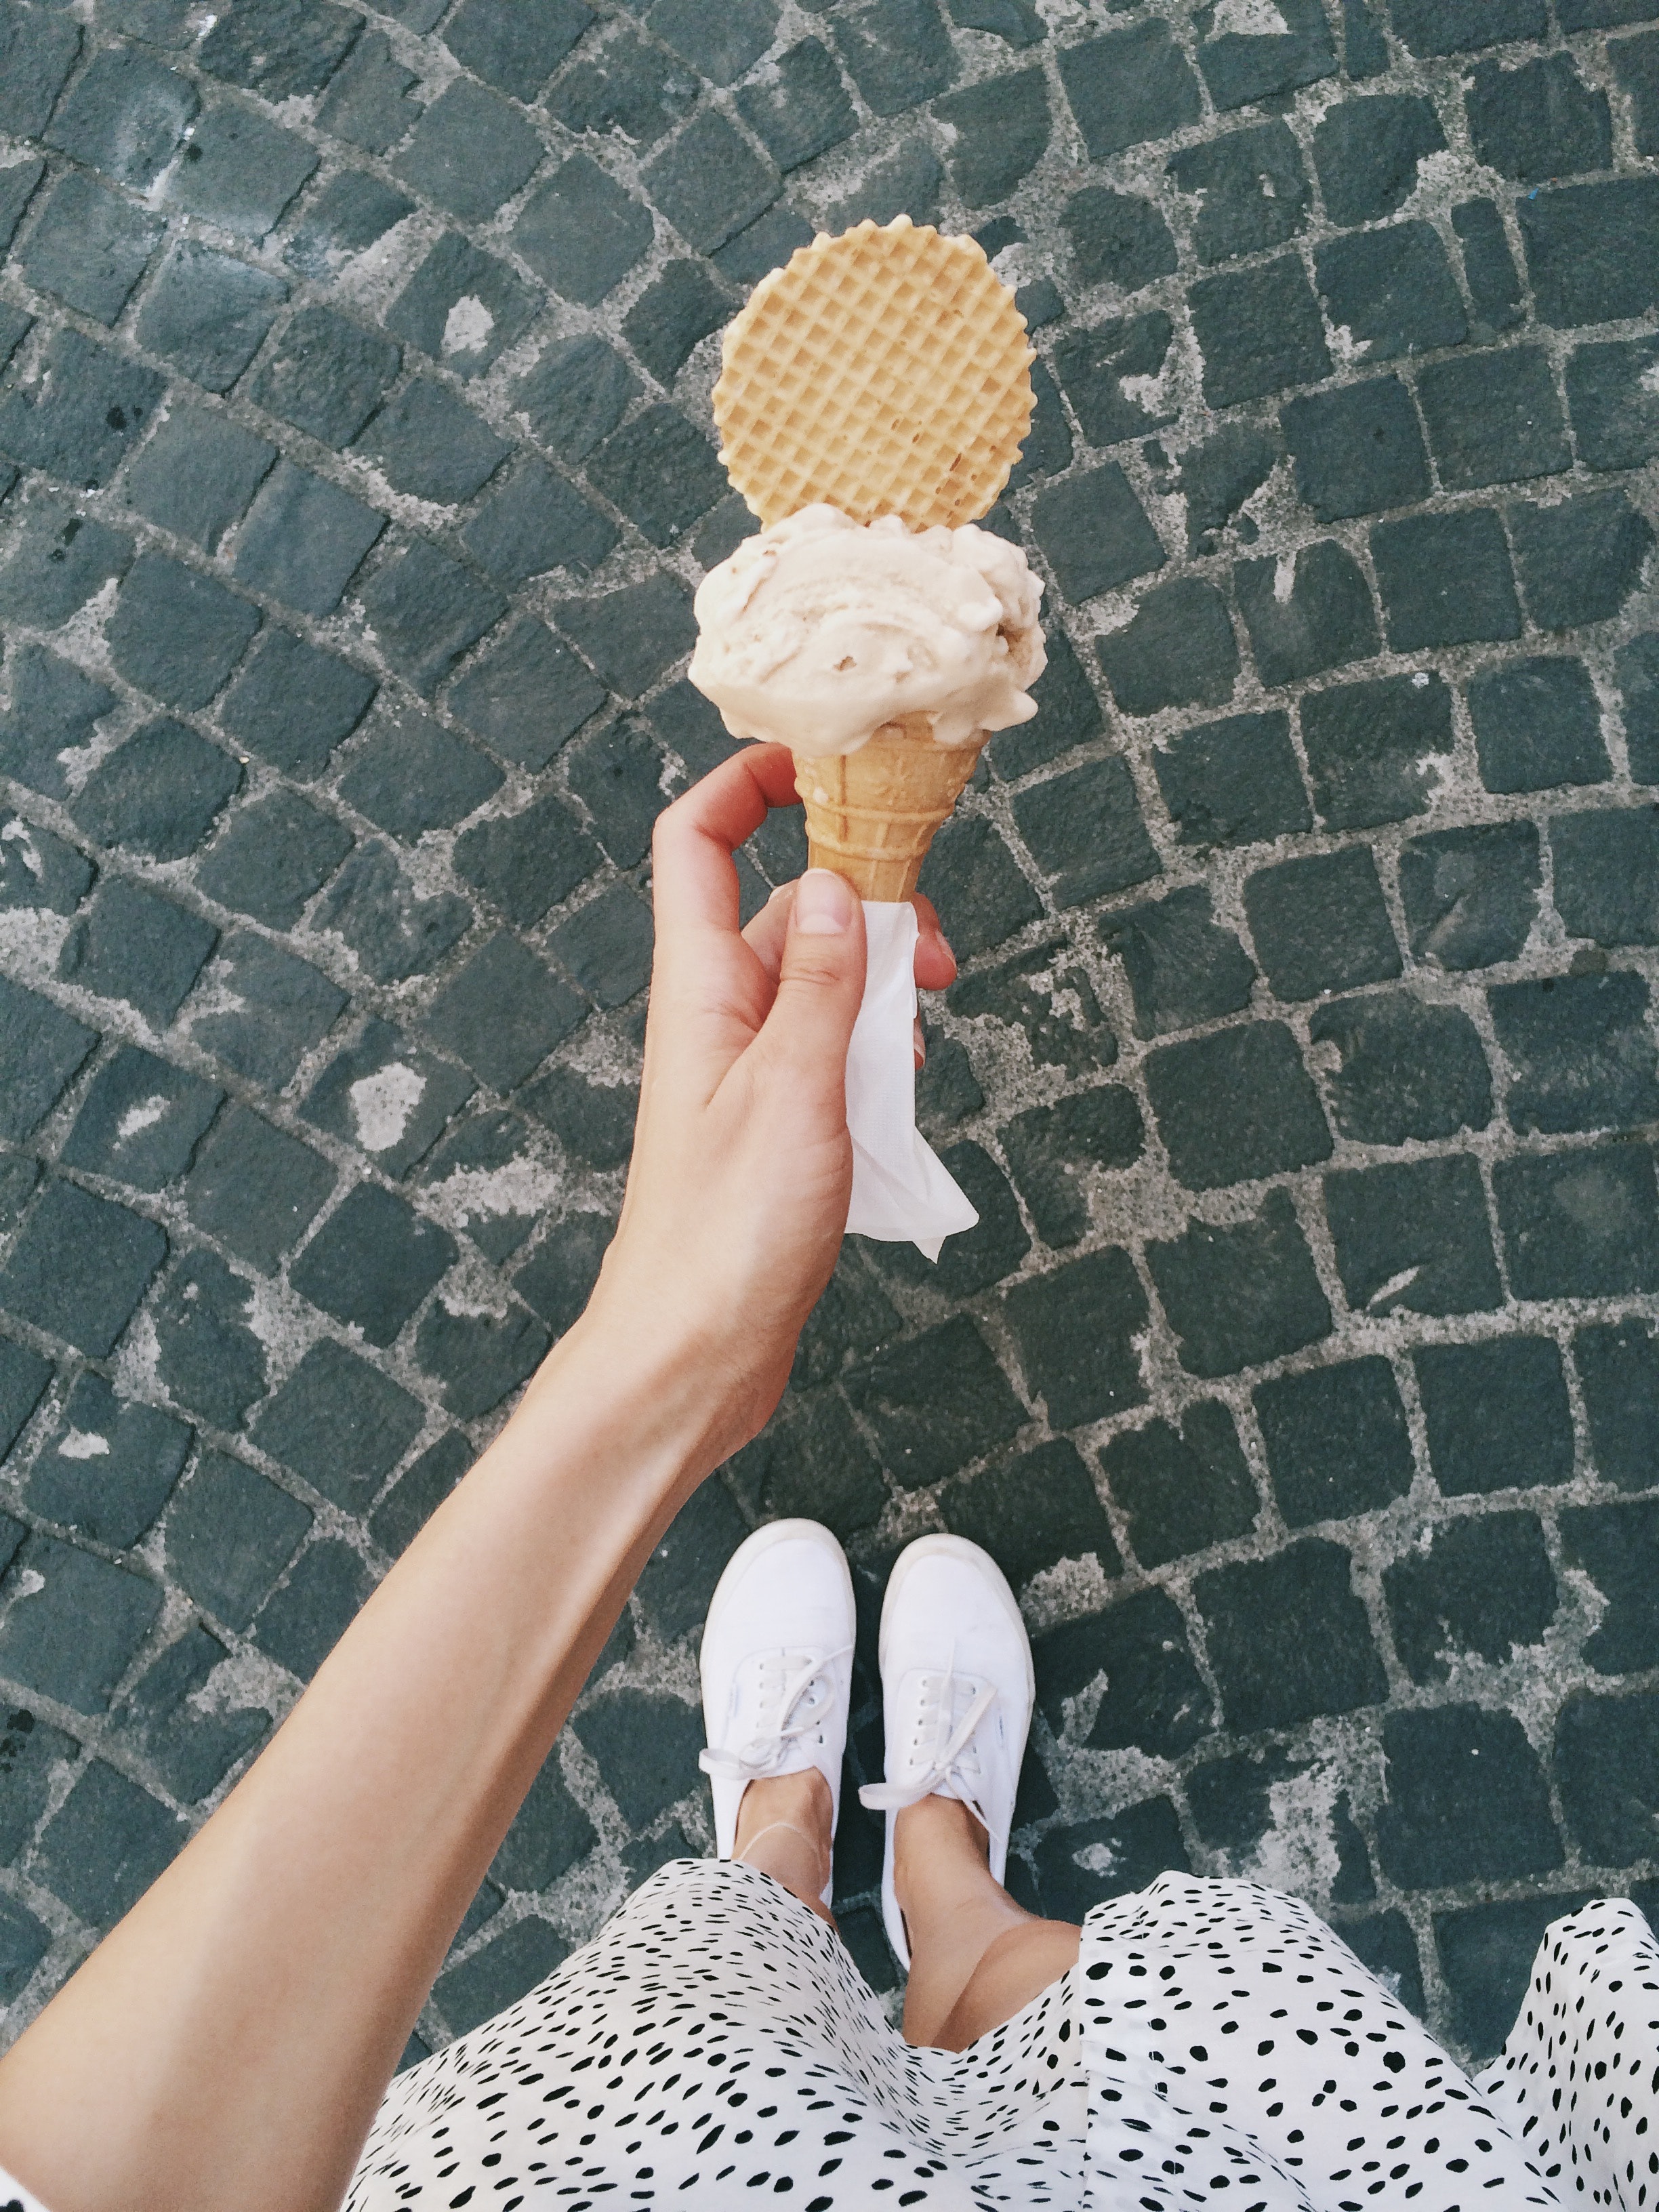
wall, arm, finger, hand, pattern, headgear, leg, textile, ice cream cone, shoe, linens